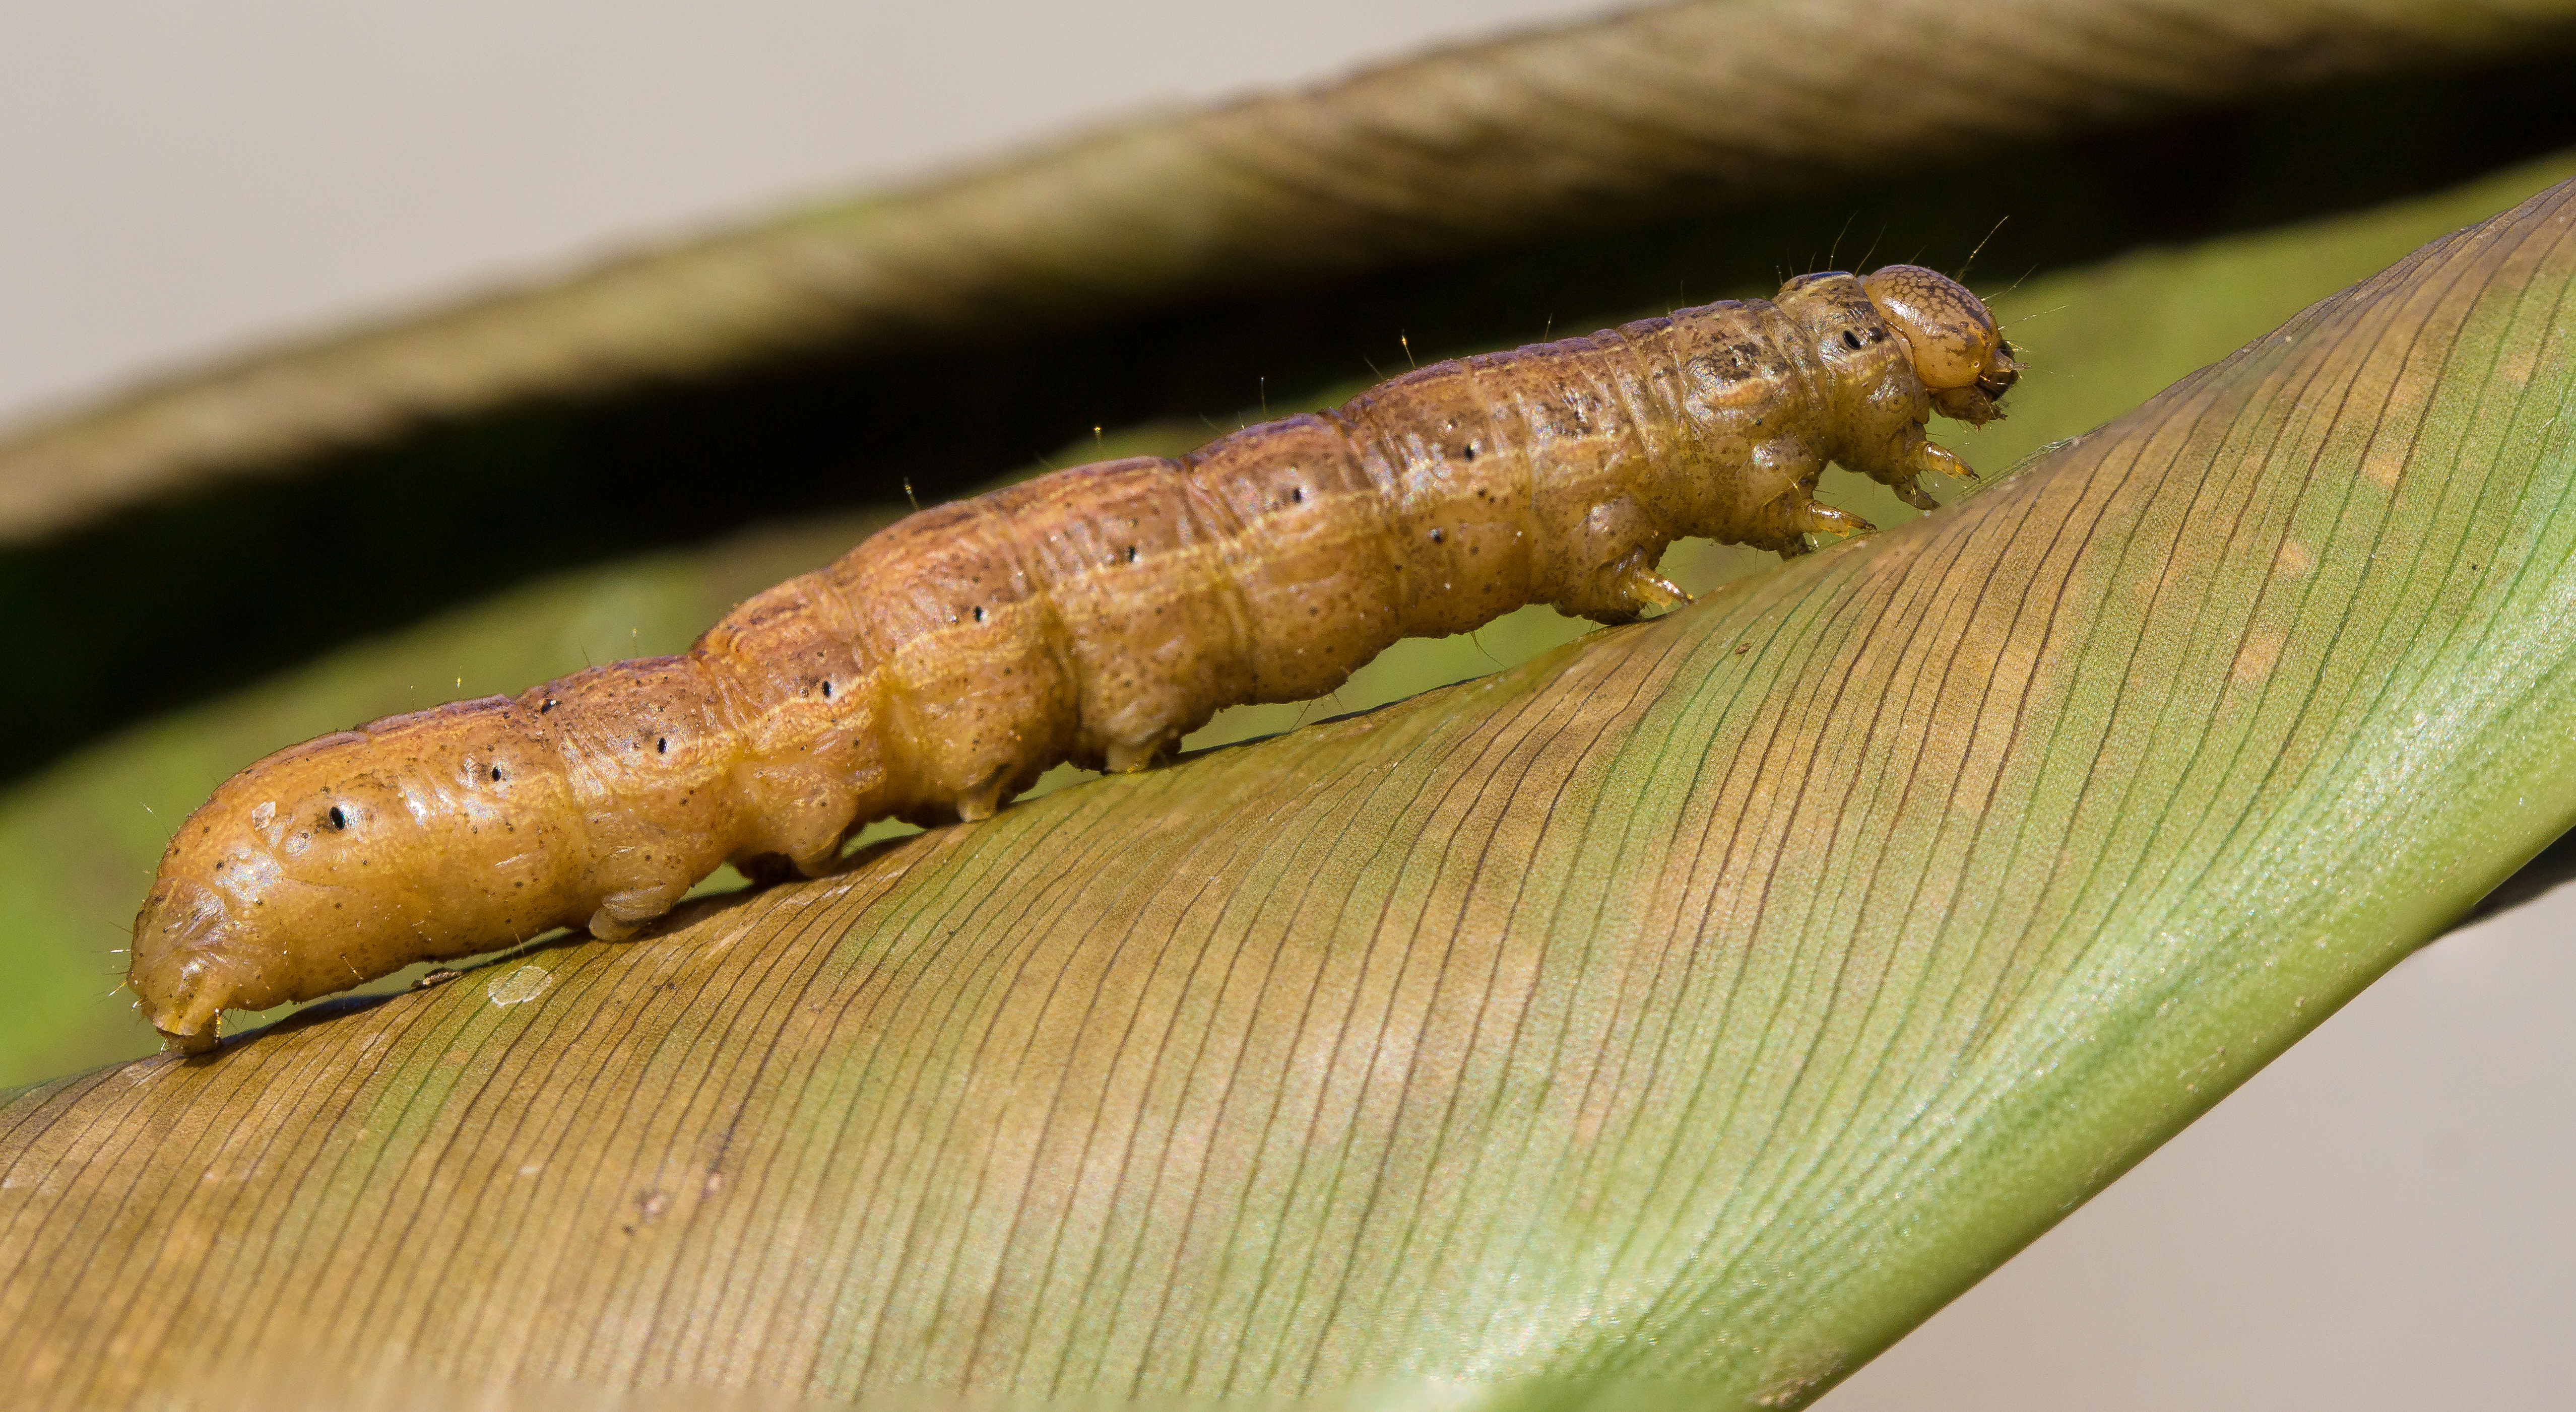
nature, insect, macro, moth, fauna, invertebrate, caterpillar, animals, naturaleza, focusstacking, larva, ggl1, gaby1, xovesphoto, animales, sonya77, tamron60mm, macro photography, plant stem, moths and butterflies, bombycidae